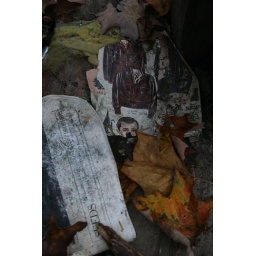
clarence newton road - near blowing rock - october 2008